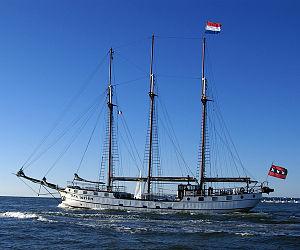
La goelette à trois-mâts Loth LoriënEspañol: El bergantín holandés de tres palos Loth Loriën, en la Armada Rouen de 2008, cuando aún tenía aparejo de goleta.
Le Loth Loriën est désormais une trois-mâts goélette qui a subi une importante rénovation en 2001-2002, pour devenir un luxueux voilier de croisière.